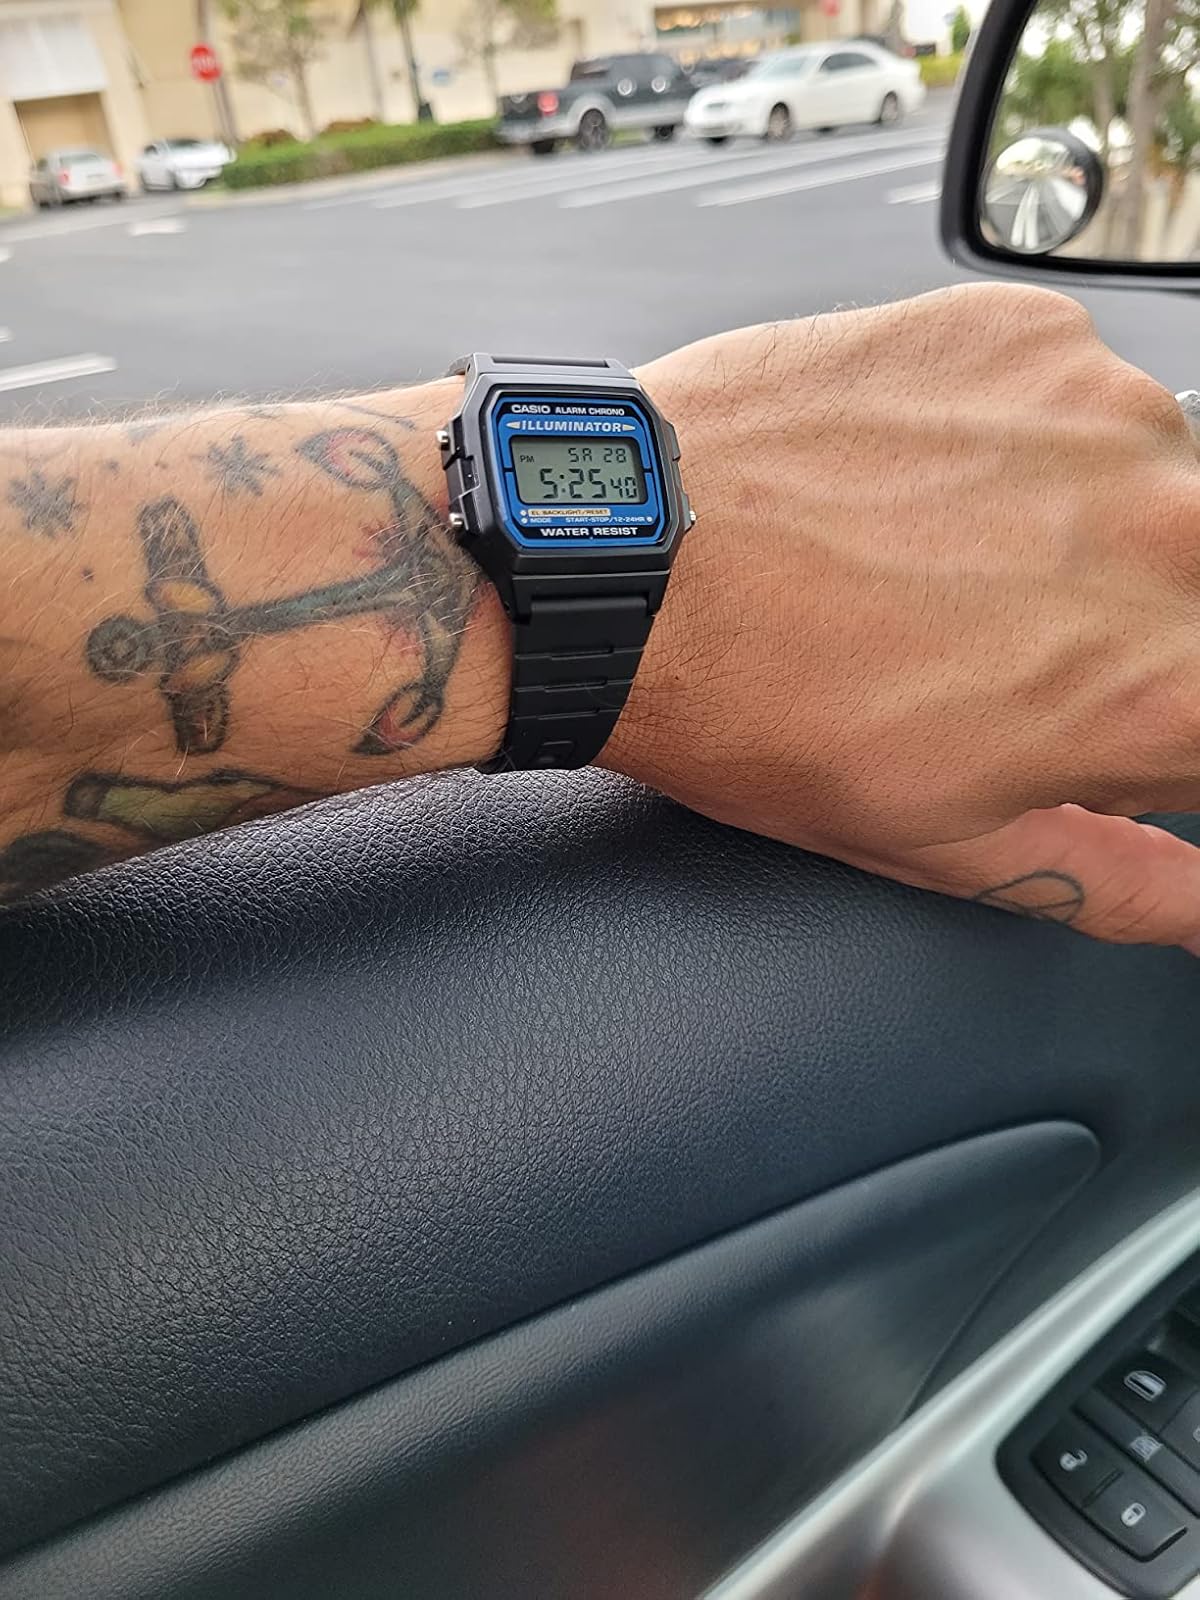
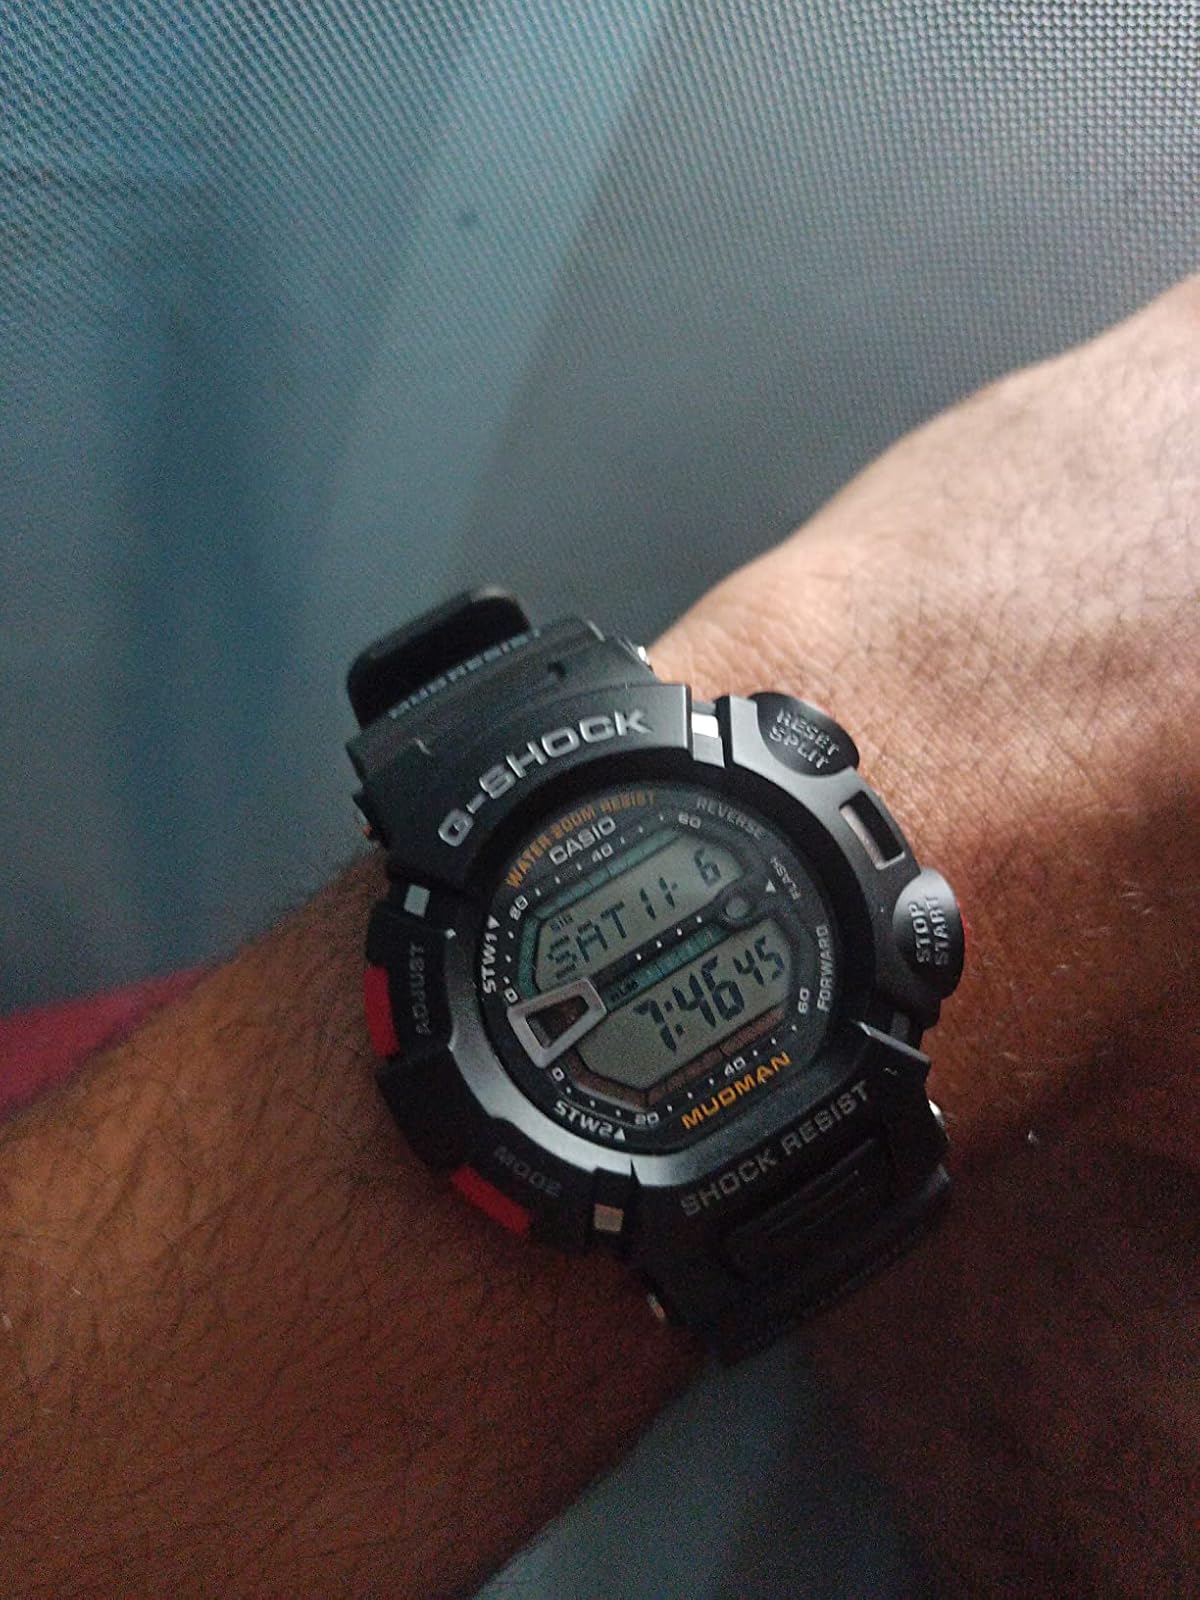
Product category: accessories_watch
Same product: no